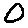
Label: 0